Hraunhafnartangi

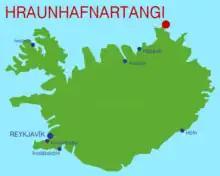
Map of Hraunhafnartangi

Hraunhafnartangi is the second northernmost point of mainland Iceland and was believed to be the northernmost point until 2016 when it lost that title to the close by Rifstangi which was found to exceed it by 68 metres. It is notable for the Hraunhafnartangi Lighthouse.